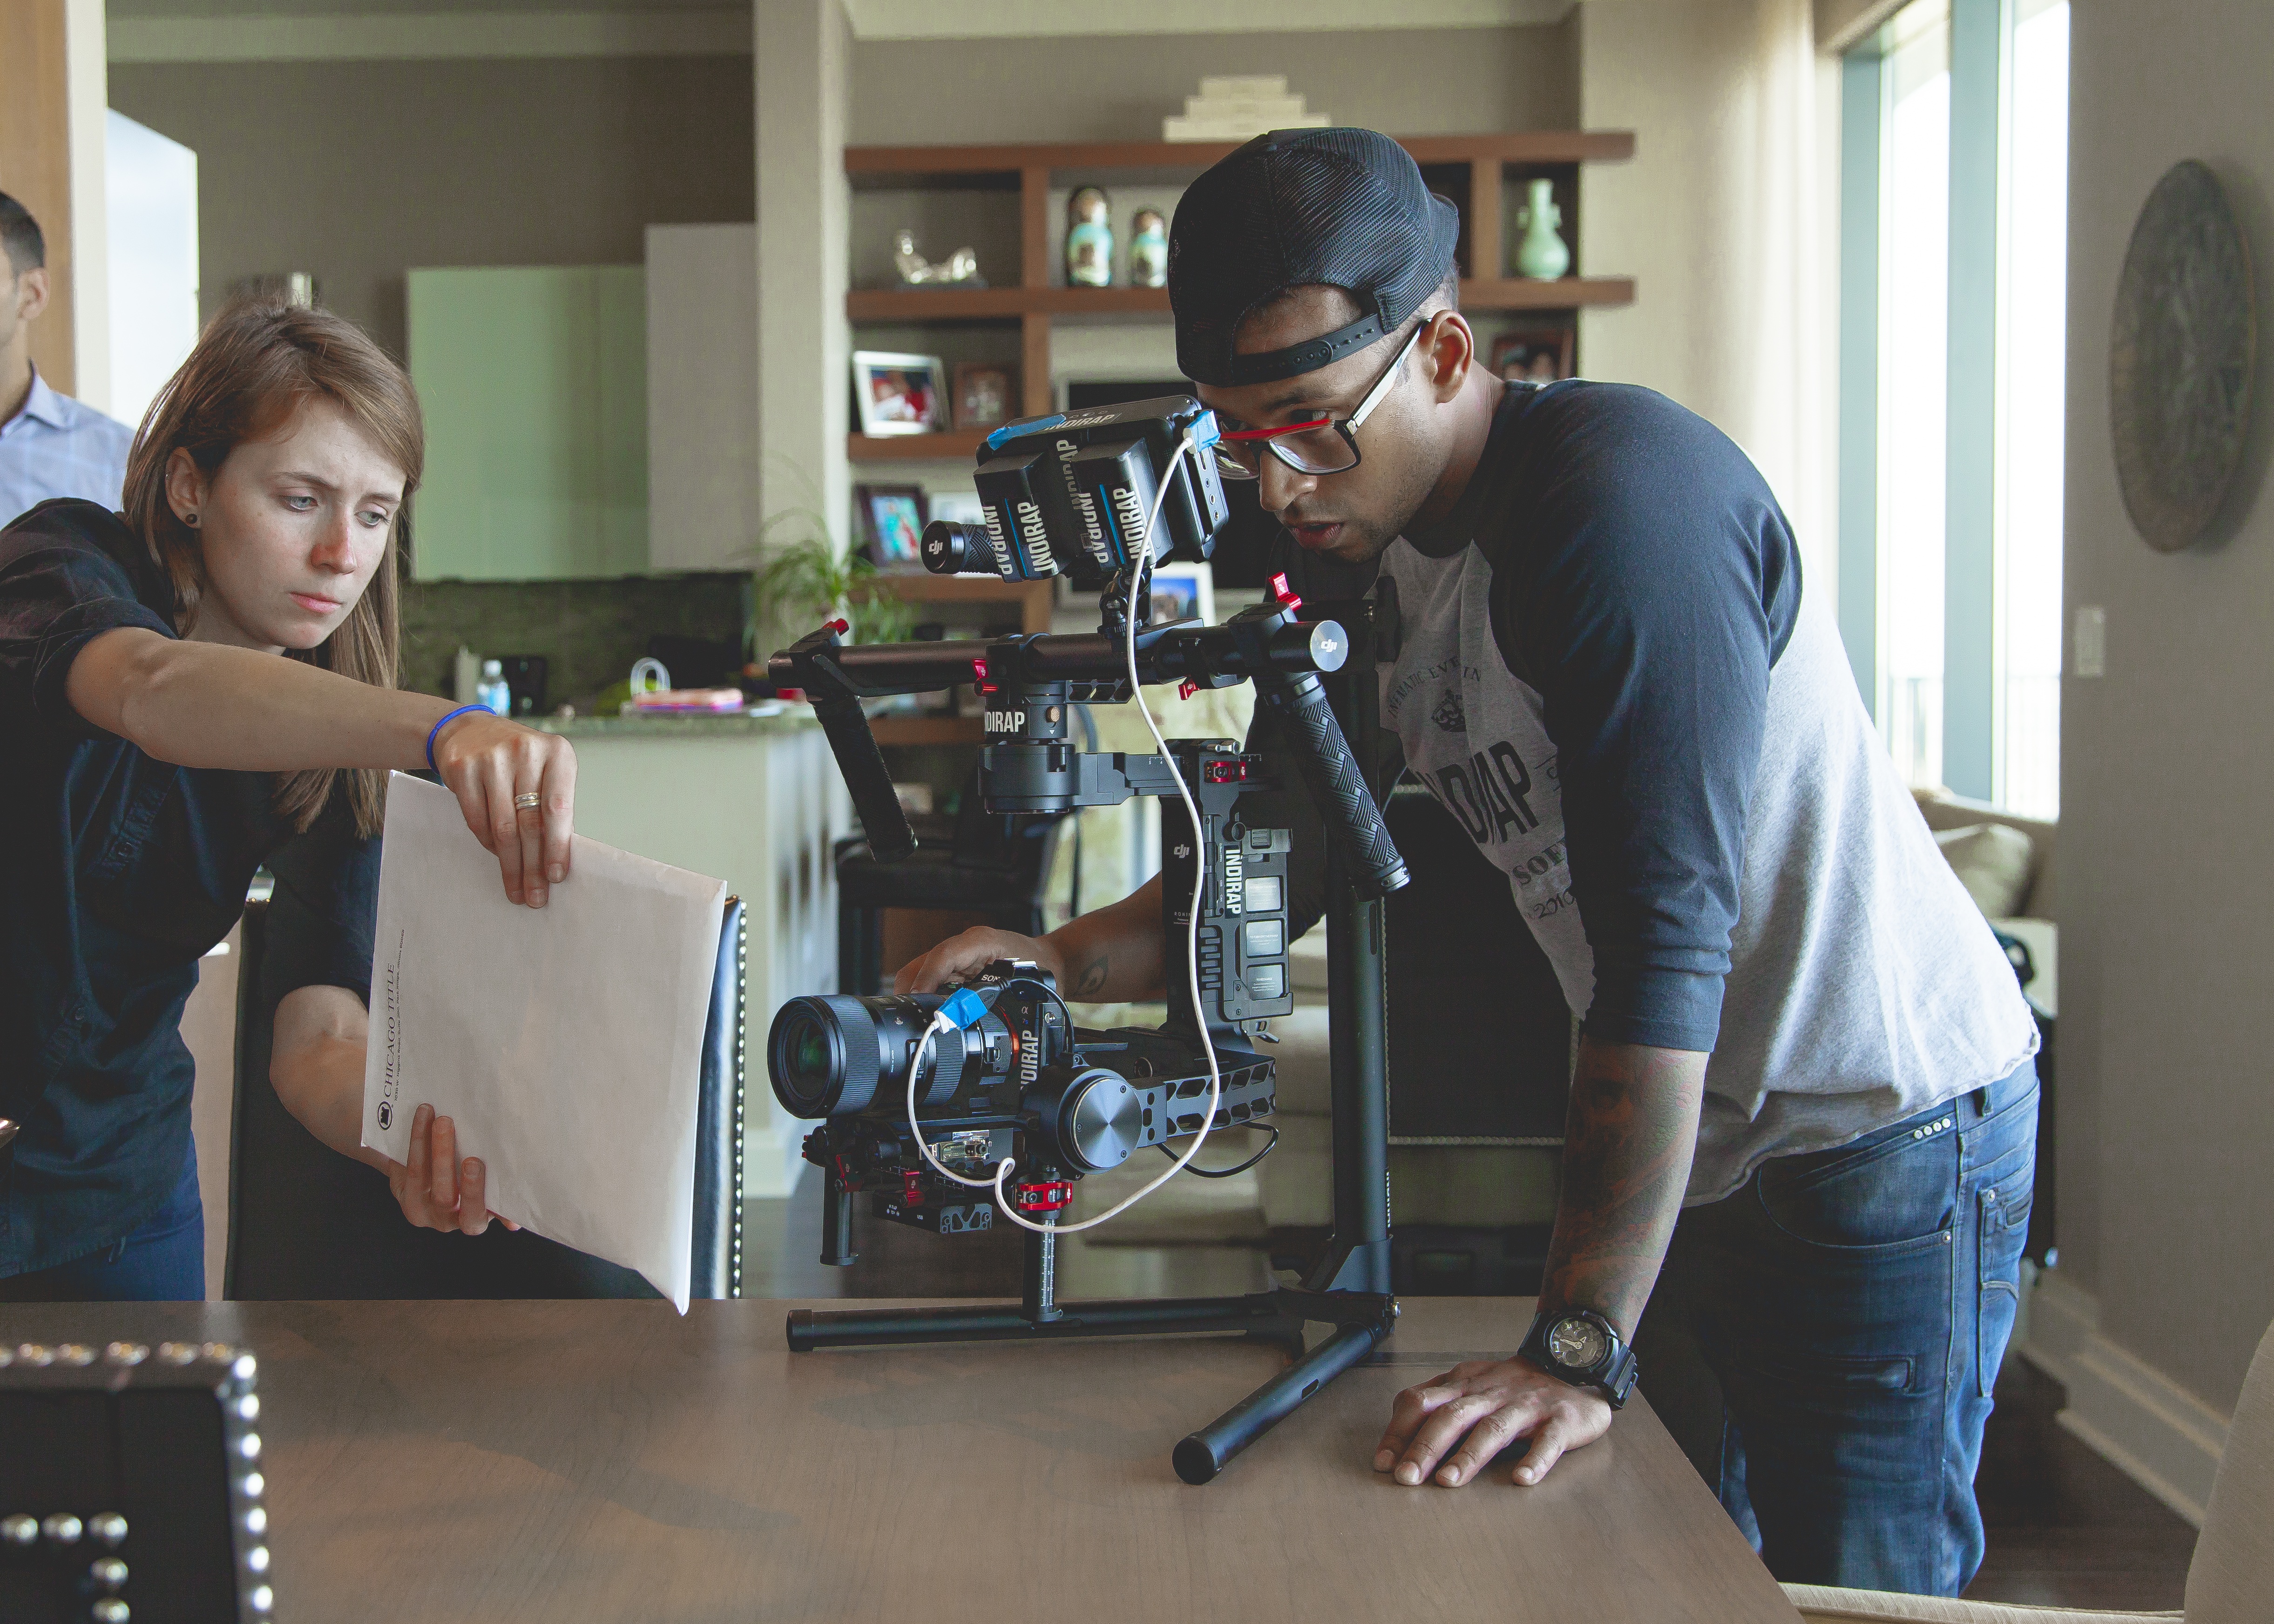
board, technology, white, camera, retro, film, motion, hollywood, symbol, equipment, film camera, studio, industry, television, black, furniture, clap, reel, video camera, video, design, picture, media, commercial, sony, cinema, icon, production, movie, director, entertainment, actors, filmmaking, cinematography, clapper, filmstrip, film reel, movie camera, movie reel, video production, clapboard, ronin, stabilizer, a7s, gimbal, 3 axis, electronic device, camera accessory